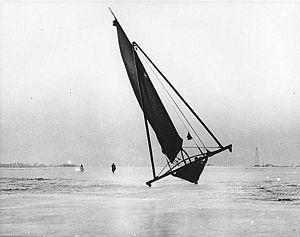
Le nom français selon Le grand dictionnaire terminologique pour l’embarcation à voile se déplaçant sur une surface gelée est le char à glace.